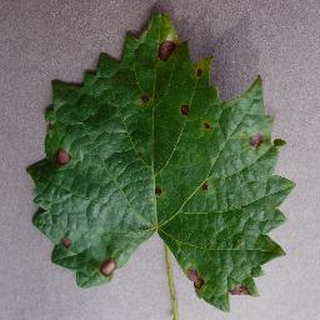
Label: grape_black_rot